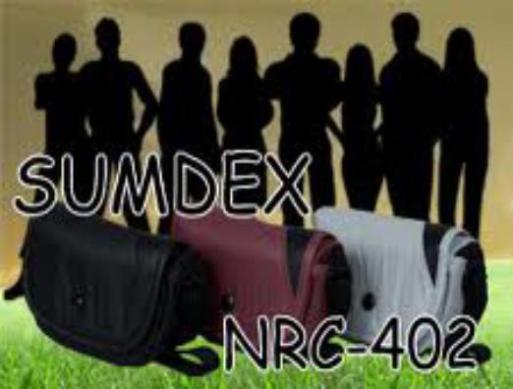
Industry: Clothes